Classical ballet

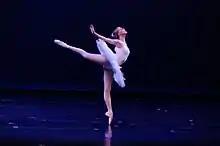
Ballerina dancing "en pointe"

Students typically learn ballet terminology and the pronunciation, meaning, and precise body form and movement associated with each term. Emphasis is placed on developing flexibility and strengthening the legs, feet, and body core (the "center", or abdominals) as a strong core is essential for turns and many other ballet movements. Dancers also learn to use their "spot" which teaches them to focus on something while turning so as not to become dizzy and lose their balance.